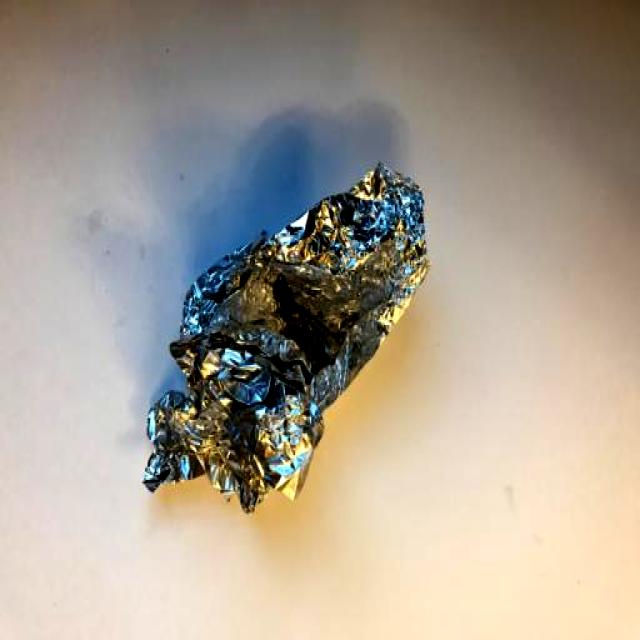
Label: Metal